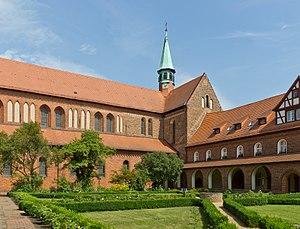
Otton Iᵉʳ, né vers 1128 et mort le 7 mars 1184, est un prince de la maison d'Ascanie. Fils aîné d'Albert l'Ours et de son épouse Sophie de Winzenbourg, il fut le second margrave de Brandebourg de 1170 à sa mort. Sous sa régence, la colonisation germanique se poursuive activement. Otton est également connu comme étant le fondateur de l'abbaye de Lehnin.
L’abbaye de Lehnin, établie dans la commune de Kloster Lehnin, au sud-ouest de Potsdam est une ancienne abbaye cistercienne. Fondée en 1180 puis sécularisée dans le cadre de la Réforme en 1542, elle héberge depuis 1911 la Fondation Louise-Henriette. L'abbaye se trouve au milieu du plateau de Zauche, au milieu des ruisseaux et forêts, à 700 m du lac de Klostersee.